Grazia

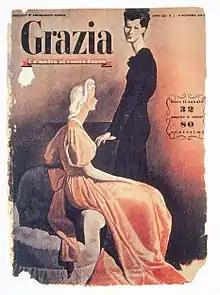
First cover "Grazia" 1938 Mondadori

The Italian edition of "Grazia" was first published by Mondadori in November 1938. Mondadori started the magazine to compete with "Lei", a women's magazine published by the Rizzoli company. "Grazia" was modelled on the American magazine "Harper's Bazaar". The start of "Grazia" was a return in Italy to traditionalist values such as cooking and child-rearing.